Cromwell, New Zealand

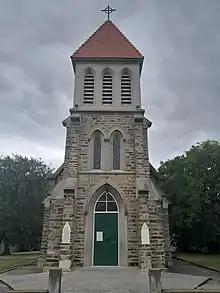
Mary Immaculate and the Irish Martyrs Catholic church, Cromwell (2022)

The Mary Immaculate and the Irish Martyrs Catholic church was opened in April 1909. The church has a 20 metre tall belltower with an orange tiled roof. At the time of its opening, it was described as "far and away the handsomest building in Cromwell". The parish was renamed in recognition of both the Irish Catholic Martyrs and the role of Irish Catholic gold-miners in founding the town.